Charles Bouchard

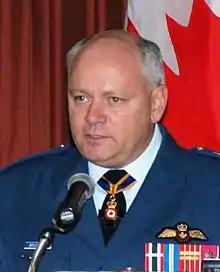
Lt. Gen Charles Bouchard addresses Canadian military and WWII veterans during a Battle of Britain commemoration.

Lieutenant General Joseph Jacques Charles "Charlie" Bouchard (born 1956) is a retired Royal Canadian Air Force general. He has served as Commander of 1 Canadian Air Division / Canadian NORAD Region, the Deputy Commander of North American Aerospace Defense Command (NORAD) and Deputy Commander of Allied Joint Force Command Naples. On 25 March 2011, Bouchard was named Commander of the NATO military mission in Libya.